Bulcsú (chieftain)

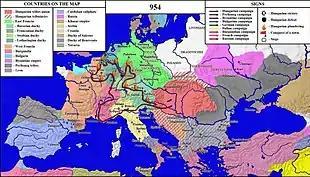
Bulcsú's campaign against East and West Francia in 954

The 13th-century chronicler Simon of Kéza, who wrongfully attributed Bulcsú's activity to the time of the Hungarian conquest, states that Bulcsú seized the landholdings in Western Transdanubia, around Lake Balaton. The "Illuminated Chronicle" also says that Bulcsú "is said to have set up his tents near Lake Balaton". The chieftain's descendants, the Lád kindred indeed possessed lands in the region in the mid-13th century, for instance, Badacsonylábdihegy (present-day a borough of Badacsonytördemic). Although there are arguments that later chroniclers referred the Láds' possession area back to the 9–10th centuries, a block in the region that bears the name of Bulcsú's father can be identified from the place names; Instead Bulcsú, Kál (or his father) was that chieftain, who conquered the aforementioned region in the late 9th century. According to György Györffy, his summer residence was the Kál Basin, where present-day Köveskál and Mindszentkálla in Veszprém County preserved his name. A vineyard called Harka is also known in Balatonhenye, also located in the Kál Basin. Continuing west, Kál established his winter residence in present-day Dióskál (at Little Balaton), which laid near the Carolingian fort Mosaburg (Zalavár). Thereafter, Mosaburg became the seat of Kál then Bulcsú's territory. Kál's tribe advanced north along the river Zala, reaching the Rába valley along Lake Neusiedl (Fertő) and the area of Szombathely. There the village Bucsu in Vas County preserved Bulcsú's name, as Györffy considered.